Answer in natural language. Is silver cylindrical cone (marked A) in front of light blue colour dresser birkeland (marked B)? Choose between the following options: no or yes
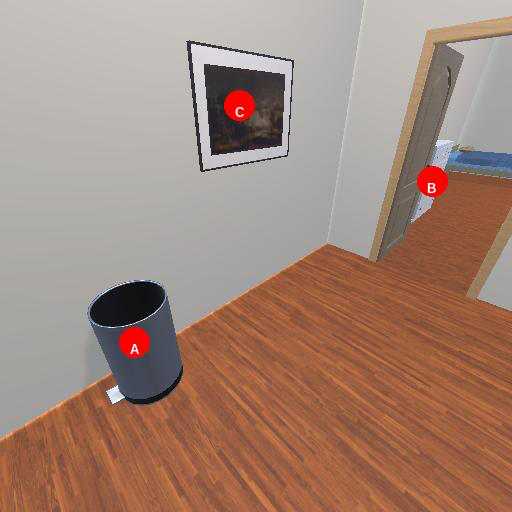
<answer>yes</answer>